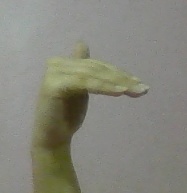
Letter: khaa